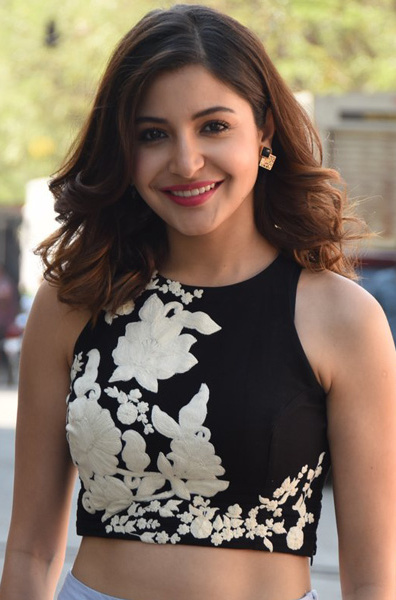
อนุษกา ศรรมา

| name = อนุษกา ศรรมา
| image = Anushka Sharma 2015.jpg
| imagesize = 210px
| birthplace = อโยธยา, รัฐอุตตรประเทศ,
| spouse = วิรัด โกฮีร์
| occupation = นักแสดง ผู้กำกับภาพยนตร์ นักออกแบบเสื้อผ้า
| yearsactive = พ.ศ. 2550-ปัจจุบัน
| เครื่องดนตรี =
| ค่าย =
| ส่วนเกี่ยวข้อง =
| ศิลปินแห่งชาติ =
| ตุ๊กตาทอง =
| สุพรรณหงส์ =
| ชมรมวิจารณ์บันเทิง =
| คมชัดลึก อวอร์ด =
| สตาร์พิคส์ อวอร์ด =
| โทรทัศน์ทองคำ =
อนุษกา ศรรมา เป็นนักแสดงหญิงและผู้กำกับภาพยนตร์หญิงชาวอินเดียในวงการหนังบอลลีวูด เธอเป็นนักแสดงหญิงที่มีชื่อเสียงอย่างมากติดอันดับหนึ่งในอินเดีย และคล้ารางวัลต่างๆ เป็นจำนวนมาก เช่น "รางวัลฟิมแฟร์อวอร์ดส์" และยังอยู่ในรายชื่อเกียรติยศ "ฟอร์บส์ 30 อันเดอร์ 30" อีกด้วย
เธอเกิดที่เมืองอโยธยา, รัฐอุตตรประเทศ เมื่อวันที่ 1 พฤษภาคม พ.ศ. 2531 บิดารับราชการทหาร มารดาเป็นแม่บ้าน เธอมีพี่ชาย 1 คนซึ่งเป็นผู้กำกับภาพยนตร์ ชีวิตในวัยเด็ก เธออาศัยที่เมืองบังคาลอร์, รัฐกรณาฏกะ และเธอจบการศึกษาจากวิทยาลัยเมาท์คาร์เมลล์ สาขาศิลปะการแสดง เริ่มแรกเธอทำงานด้านสื่อมวลชนและไม่เคยคิดจะเป็นนักแสดง จนกระทั่งเธอเริ่มเข้าสู่วงการจากการเป็นนางแบบแฟชั่นของเวนเดล รอร์ดริค หลังจากที่เธอย้ายมาอยู่เมืองมุมไบ เธอก็ใช้เวลากับการเป็นนางแบบอย่างเต็มที่ จนกระทั่งเธอได้แสดงภาพยนตร์เรื่องแรกในปี พ.ศ. 2550 คือเรื่อง "Rab Ne Bana Di Jodi" ซึ่งเธอได้รับรางวัลฟิล์มแฟร์อวอร์ดส์ สาขานักแสดงหญิงยอดเยี่ยมจากภาพยนตร์เรื่องแรกดังกว่าว หลังจากนั้นก็มีผลงานแสดงภาพยนตร์ที่ทำให้เธอมีชื่อเสียงอีกสองเรื่อง คือ "Band Baaja Baaraat" ในปี พ.ศ. 2553 และ "Jab Tak Hai Jaan" ในปี พ.ศ. 2555 หลังจากนั้นเธอก็หันมาเป็นผู้กำกับภาพยนตร์เอง และได้รับรางวัลฟิล์มแฟร์อวอร์ด สาขานักแสดงประกอบยอดเยี่ยมหลายครั้ง
==ผลงานเด่น==
| class="wikitable sortable plainrowheaders"
|- style="background:#ccc; text-align:center;"
!scope="col"| ปี
!scope="col"| ชื่อเรื่อง
!scope="col"| บทบาท
!ผู้กำกับ
!scope="col" class="unsortable" | อ้างอิง
|-
| 2551
! scope="row"| "Rab Ne Bana Di Jodi"
| Taani Sahni
|Aditya Chopra
|Nominated—Filmfare Award for Best ActressNominated—Filmfare Award for Best Female Debut
|-
| 2553
! scope="row"| "Badmaash Company"
| Bulbul Singh
|Parmeet Sethi
|
|-
| 2553
! scope="row"| "Band Baaja Baaraat"
| Shruti Kakkar
|Maneesh Sharma
| Nominated—Filmfare Award for Best Actress
|-
| 2553
! scope="row"| "Patiala House (film)|Patiala House"
| Simran Chaggal
|Nikkhil Advani|Nikhil Advani
|
|-
| 2554
! scope="row"| "Ladies vs Ricky Bahl"
| Ishika Desai
|Maneesh Sharma
|
|-
| 2554
! scope="row"| "Jab Tak Hai Jaan"
| Akira Rai
|Yash Chopra
| Filmfare Award for Best Supporting Actress
|-
| 2556
! scope="row"| "Matru Ki Bijlee Ka Mandola"
| Bijlee Mandola
|Vishal Bhardwaj
|
|-
| 2557
! scope="row"|"PK (film)|PK"
| Jagat "Jaggu" Janini
|Rajkumar Hirani
|
|-
| 2558
! scope="row"|"NH10 (film)|NH10"
| Meera
|Navdeep Singh (director)|Navdeep Singh
| Also producerNominated—Filmfare Award for Best Actress
|-
| 2558
! scope="row" | "Bombay Velvet"
| Rosie Noronha
|Anurag Kashyap
|
|-
| 2558
! scope="row" | "Dil Dhadakne Do"
| Farah Ali
|Zoya Akhtar
| Nominated—Filmfare Award for Best Supporting Actress
|-
| 2558
! scope="row" | "Sultan (2016 film)|Sultan"
| Aarfa Hussain
|Ali Abbas Zafar
|
|-
| 2558
! scope="row" | "Ae Dil Hai Mushkil"
| Alizeh Khan
|Karan Johar
| Nominated—Filmfare Award for Best Actress
|-
| 2560
! scope="row"| "Phillauri (film)|Phillauri"
| Shashi Kumari
|Anshai Lal
| Also producer and playback singer for song "Naughty Billo"
|-
| 2560
! scope="row"| "Jab Harry Met Sejal"
| Sejal Zaveri
|Imtiaz Ali (director)|Imtiaz Ali
|
|-
| 2561
! scope="row"| "Pari (2018 Indian film)|Pari"
| Rukhsana
| Prosit Roy
|Also producer
|-
| 2561
! scope="row" | "Sanju"
| Winnie Diaz
|Rajkumar Hirani
|
|-
| 2561
! scope="row" | "Sui Dhaaga"
| Mamta
|Sharat Katariya
| Nominated—Filmfare Critics Award for Best Actress
|-
| 2561
! scope="row" | "Zero (2018 film)|Zero"
| Aafia Yusufzai Bhinder
|Aanand L. Rai
|
|
==อ้างอิง==
หมวดหมู่:บุคคลที่เกิดในปี พ.ศ. 2531
หมวดหมู่:บุคคลที่ยังมีชีวิตอยู่
หมวดหมู่:นักแสดงภาพยนตร์หญิงชาวอินเดีย
หมวดหมู่:ชาวอินเดียที่นับถือศาสนาฮินดู
หมวดหมู่:บุคคลจากรัฐอุตตรประเทศ